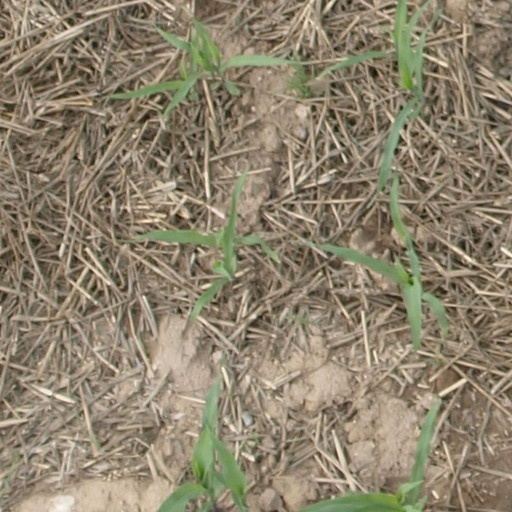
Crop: maize; corn